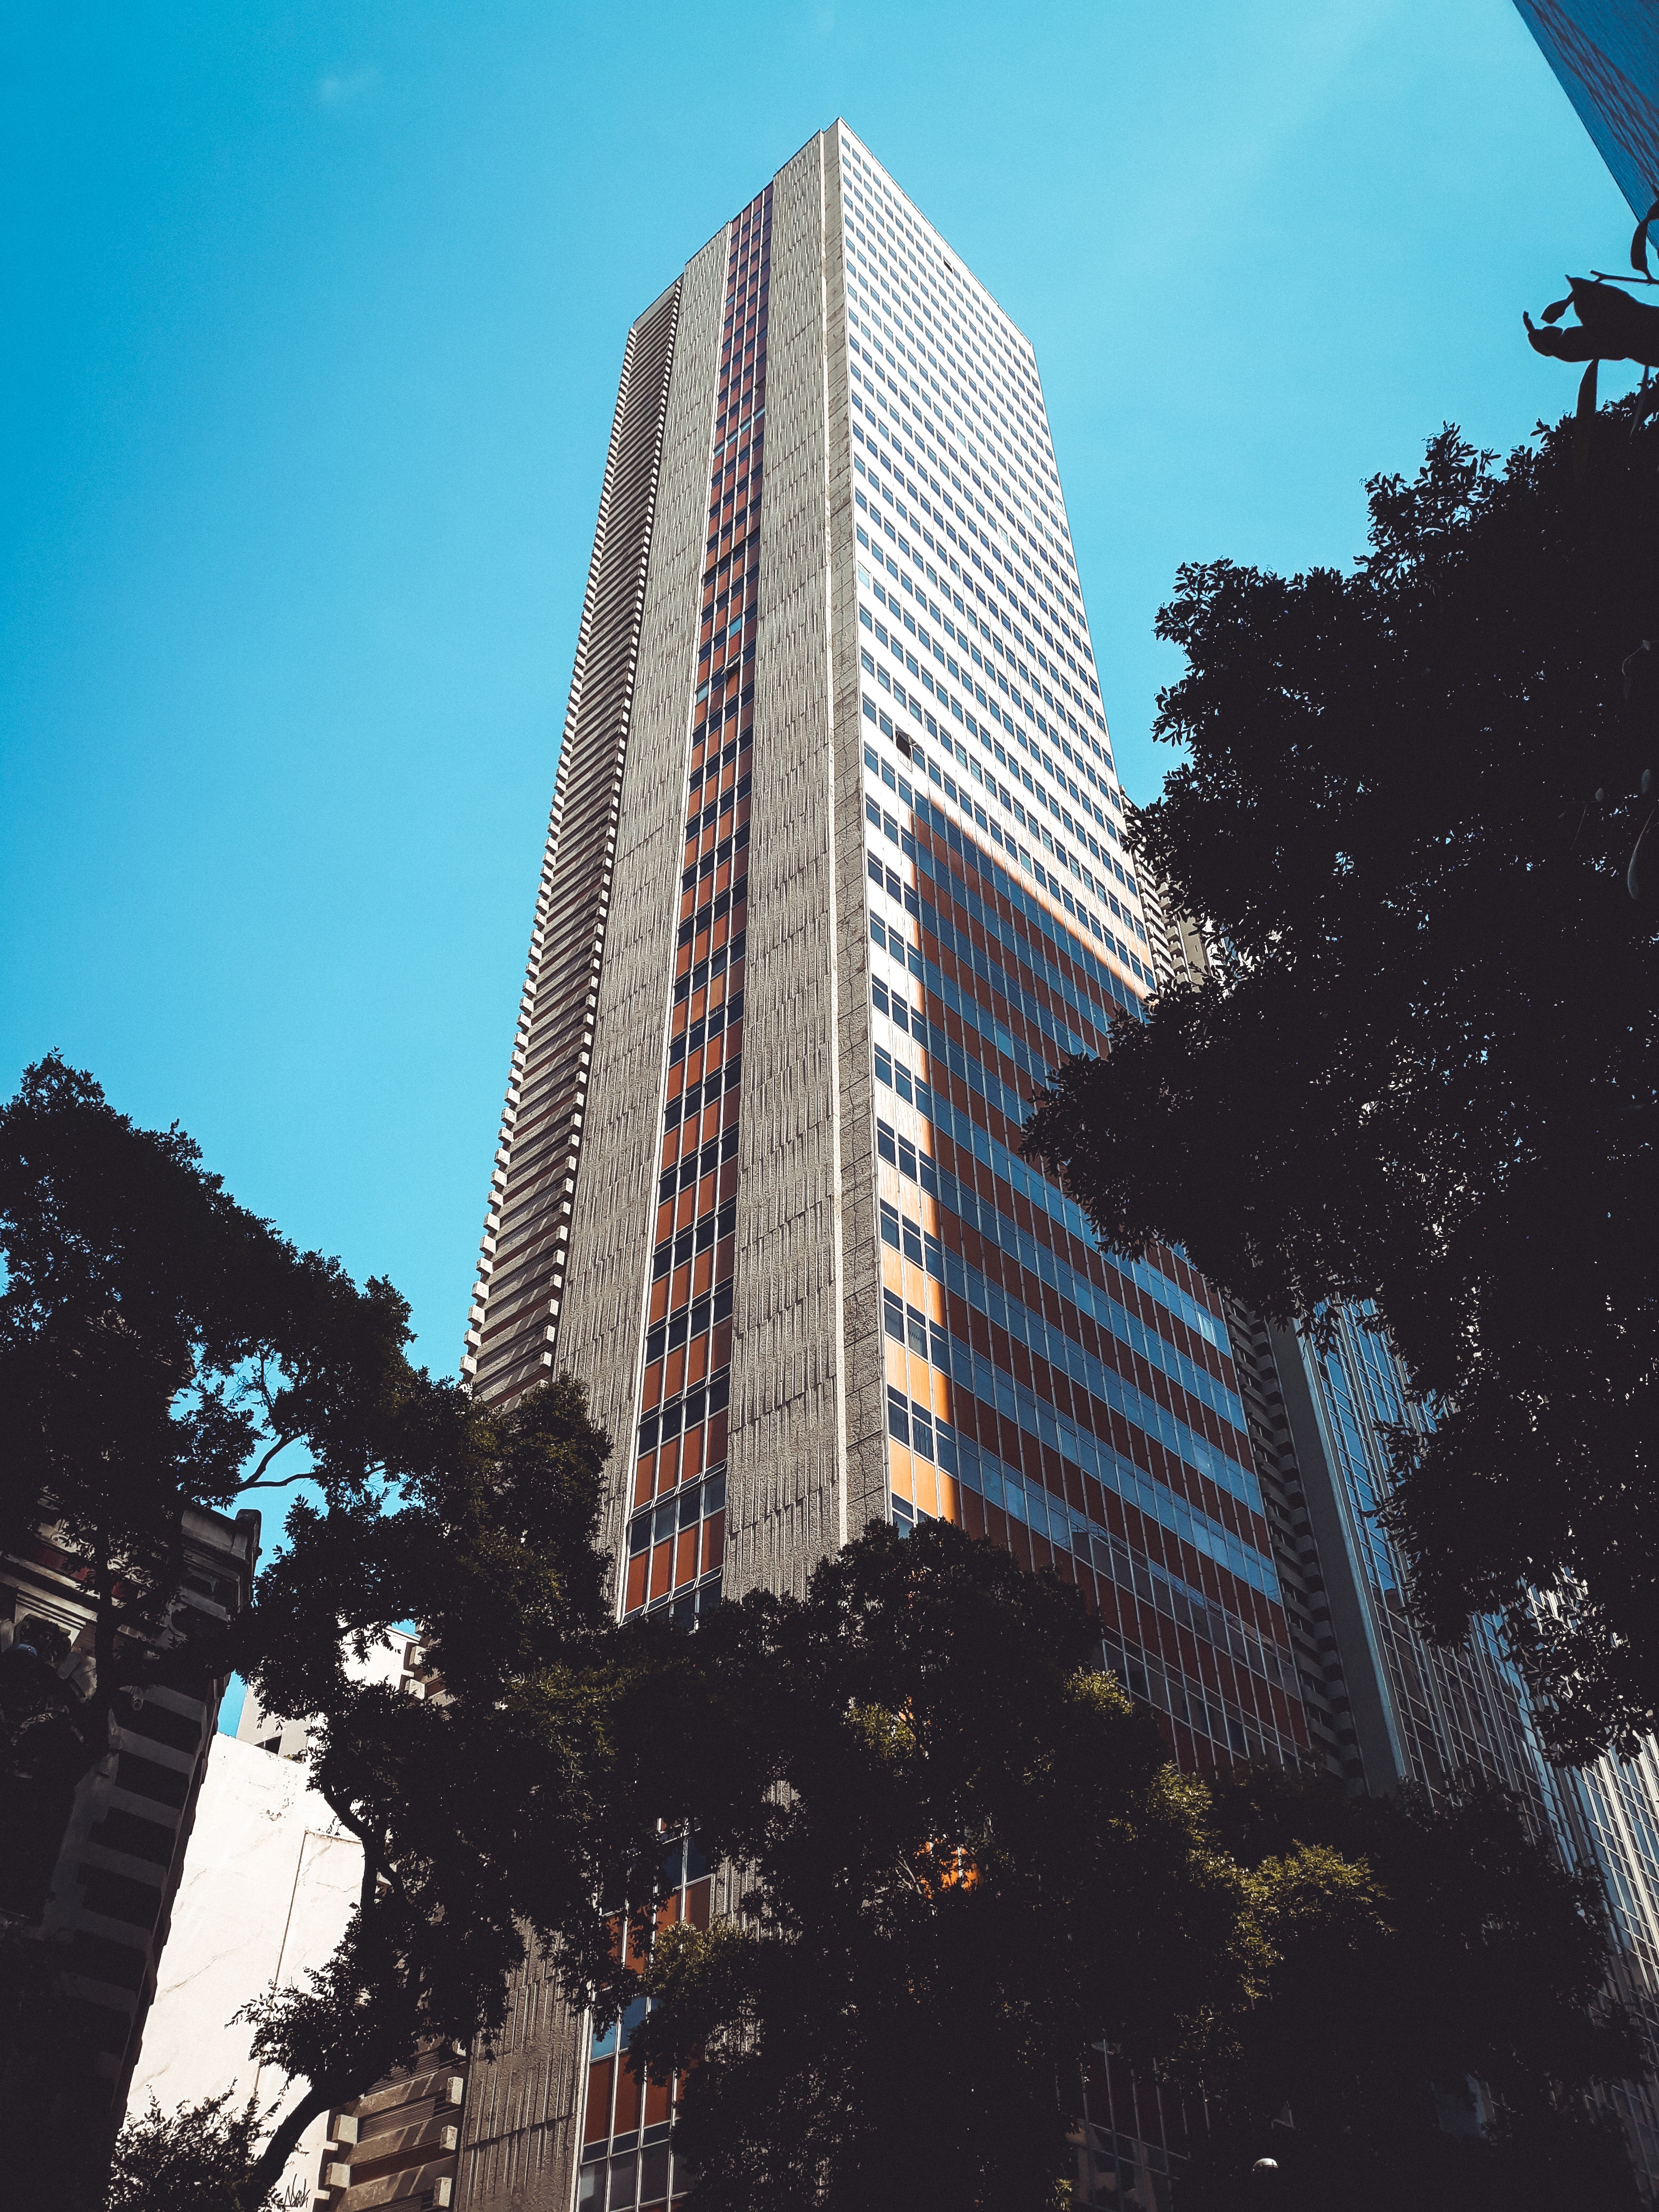
building, metropolitan area, skyscraper, daytime, tower block, condominium, city, urban area, architecture, metropolis, commercial building, human settlement, landmark, sky, corporate headquarters, mixed use, tower, neighbourhood, downtown, headquarters, real estate, tree, facade, apartment, reflection, residential area, Tints and shades